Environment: real
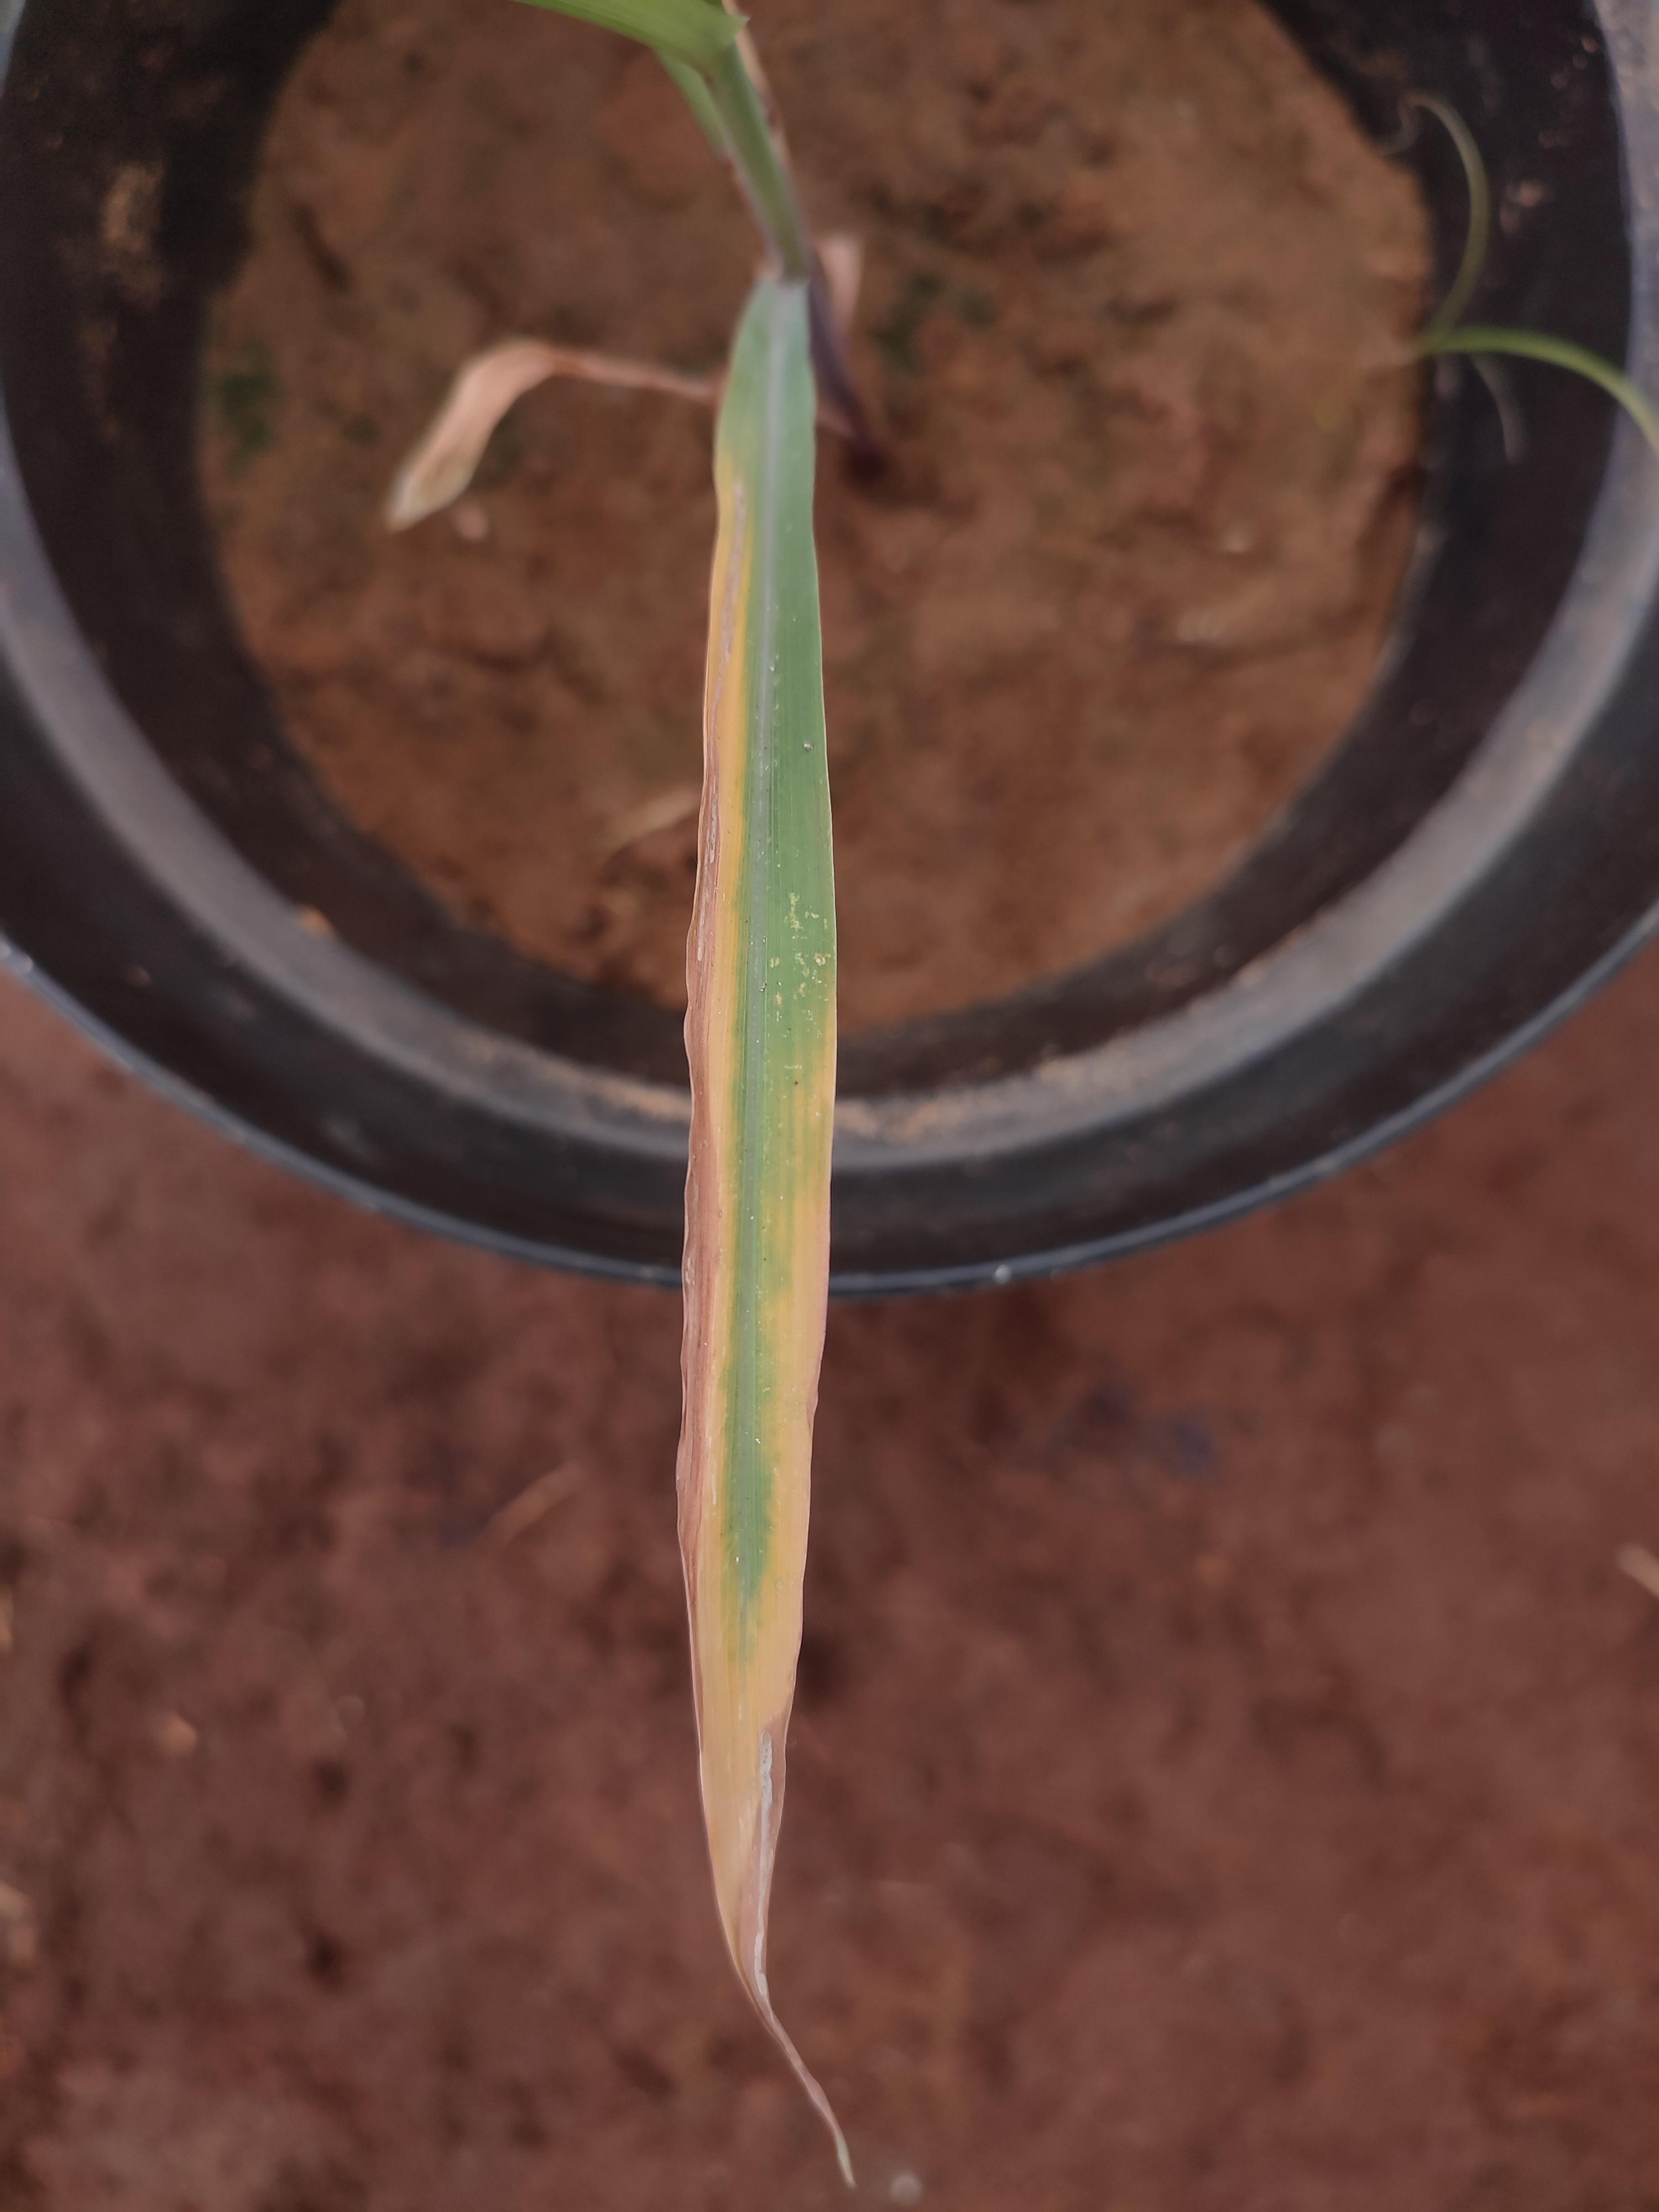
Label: potassium_deficiency